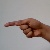
The image shows a hand gesture representing the letter 'G' in Indian Sign Language.